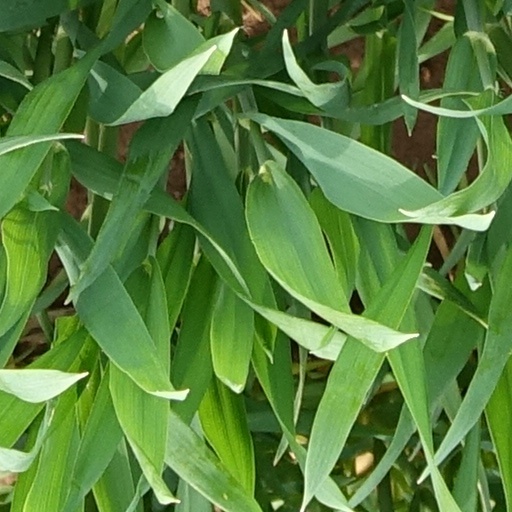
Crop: wheat